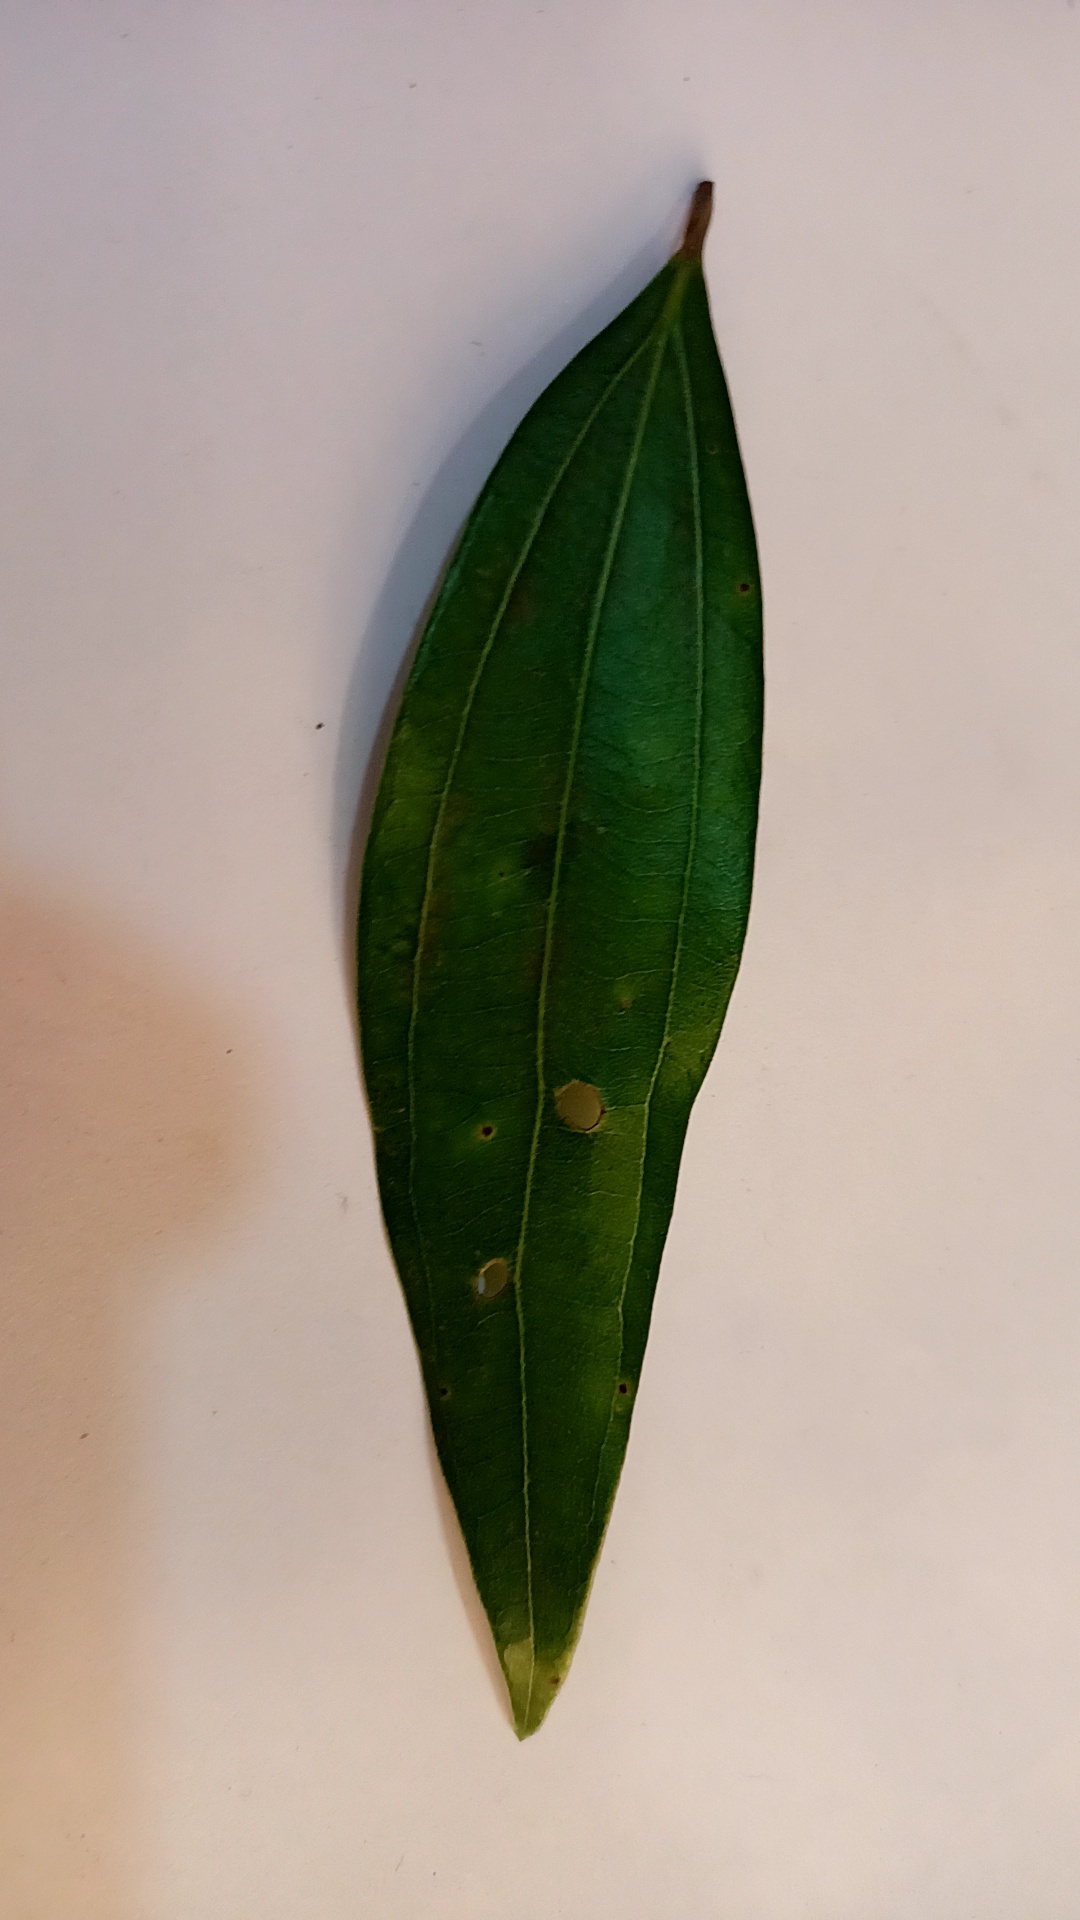
Label: Disease